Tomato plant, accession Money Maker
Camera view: tilt-top (135 deg); turntable rotation: 120 degrees
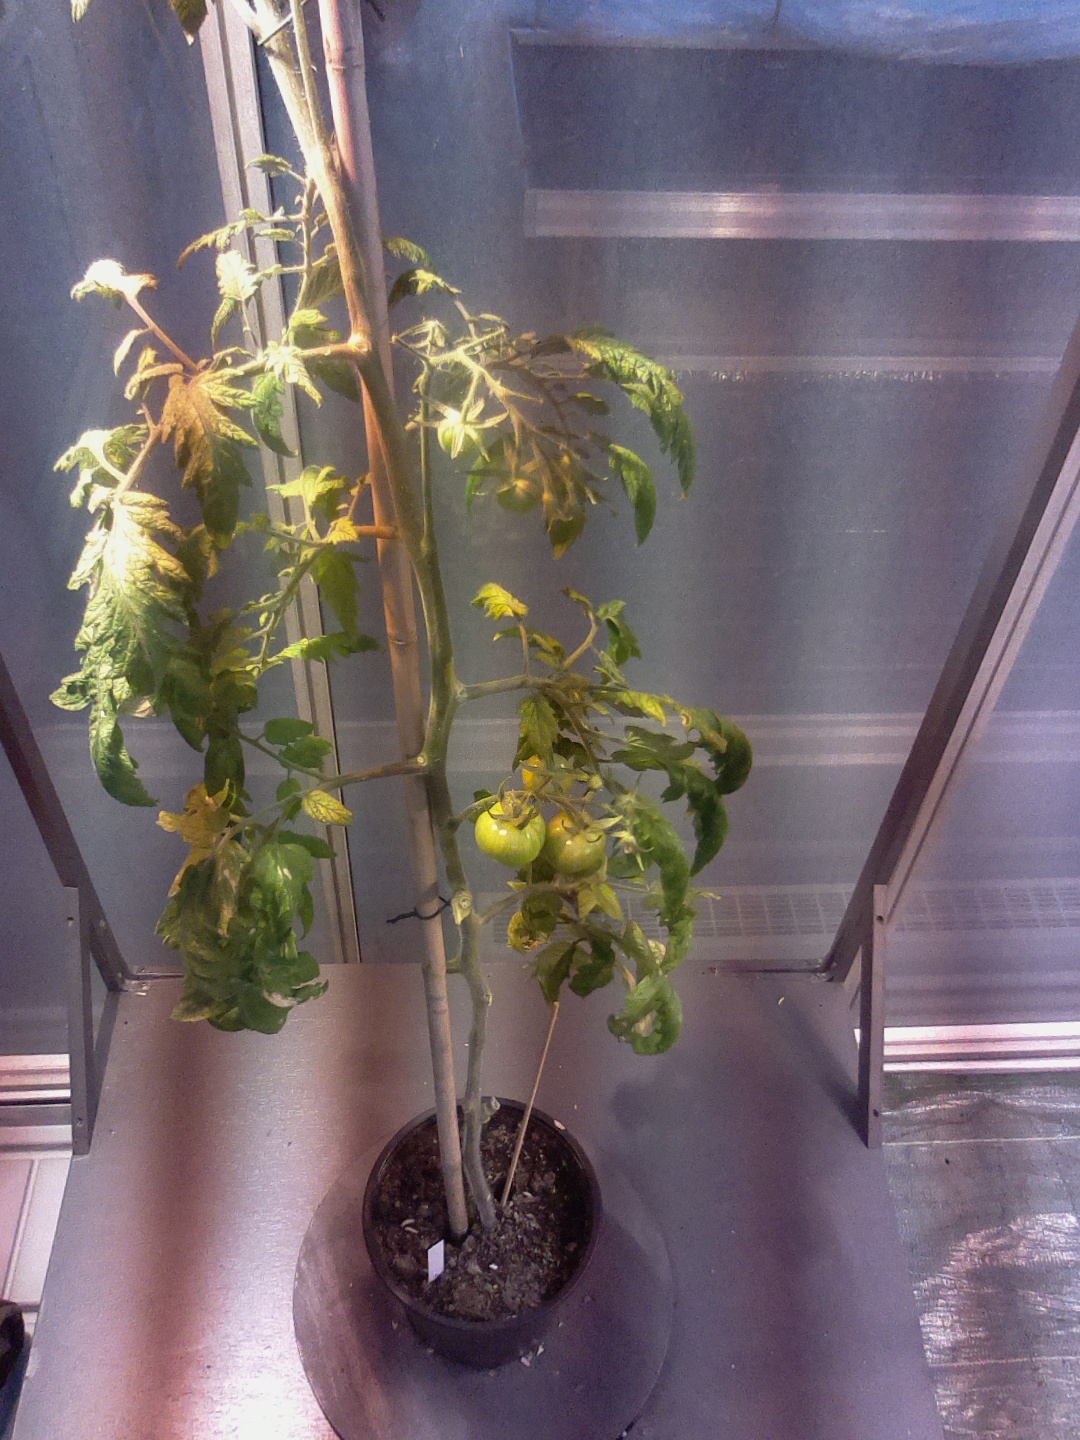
BBCH growth stage 77: 70%-80% of final fruit size